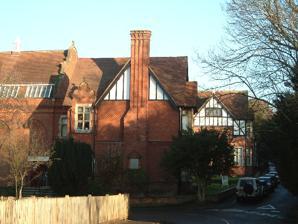
Building: Natural History Museum at Tring
Country: United Kingdom
Year built: 1889
Museum in Hertfordshire, England Natural History Museum at Tring View of the oldest part of the museum; there are extensive buildings to the rear and left. Established 1889 ( 1889 ) Location Tring , Hertfordshire , United Kingdom Coordinates 51°47′27″N 0°39′41″W / 51.790833°N 0.661368°W / 51.790833; -0.661368 Type Mounted zoological specimens Collection size At least 4000 objects Visitors 151,787 (2019) Director Michael Dixon Website www .nhm .ac .uk /visit /tring .html The Natural History Museum at Tring was the private museum of Lionel Walter, 2nd Baron Rothschild ; today it is under the control of the Natural History Museum, London . It houses one of the finest collections of stuffed mammals, birds, reptiles and insects in the United Kingdom. It was known as the Walter Rothschild Zoological Museum until April 2007. The museum is located on Akeman Street , in Tring , Hertfordshire . History Walter Rothschild and zebra-drawn carriage The Natural History Museum at Tring was once the private museum of Lionel Walter, 2nd Baron Rothschild , and is located on the grounds of the former Rothschild family home of Tring Park . The building was constructed in 1889 to house his collection of mounted specimens and first opened to the public in 1892. The Rothschild family gave the Museum and its contents to the nation in 1937. Lionel Walter bred hybrids between zebras and horses ( zebroids ) and a hybrid foal is on display. He was frequently seen riding a zebra-drawn carriage. The museum's Zebra Cafe alludes to Lord Rothschild's love of zebras and has photographs of his trained zebras harnessed to open carriages. Description The extensive collection, housed in several rooms, includes extinct animals and birds such as the quagga , thylacine , great auk and reconstructions of the moa and dodo . Oddities include hybrids and examples of abnormal colouration. The dogs' display was relocated to the Rothschild Zoological Museum from the Natural History Museum , South Kensington, London after World War II. This shows how domestic dogs have changed shape due to selective breeding and includes the tiny Russian and Mexican lapdogs as well as famous racing greyhounds . The Museum has six galleries, each one of which houses a different set of animals. The first gallery contains birds , large carnivorans and primates , the second is used to show temporary exhibits, the third crocodilians , crustaceans , fishes , insects , large mammals and marine invertebrates , the fourth accommodates kangaroos and odd-toed ungulates , the fifth holds bovids , hippopotamuses , pigs and marine mammals , and finally the sixth gallery contains amphibians , bats , various British mammals, domestic dogs , ratites , lizards , snakes , turtles and small mammals. The Museum also contains a Discovery Room designed for young children, and the Rothschild Room, which is set out to recreate the surroundings that the Rothschild family would have worked in. It became part of the Natural History Museum in 1937 and changed its name to the Natural History Museum at Tring in April 2007. The site is also home to the ornithological research collections (Bird Group, Department of Zoology) and the ornithological library (Department of Library and Information Services) of The Natural History Museum, but these are not open to the public. There are small special themed exhibitions throughout the year showcasing specimens not normally on display, and activities for youngsters. Thefts from museum Bird skins On 24 June 2009, a theft occurred from the museum involving the removal of 299 brightly coloured stuffed birds, mostly male trogons and quetzals from Central and South America , as well as birds of paradise from the island of New Guinea , some of which had been collected by Alfred Russel Wallace . The police announced on 12 November 2010 that a 22-year-old US citizen, Edwin Rist, had been arrested, in the Tring area, in connection with the theft and the majority of bird skins had been recovered. The story was featured almost a decade later on NPR's This American Life , "The Feather Heist". Rist pleaded guilty to the theft on 24 November 2010. He was sentenced to 12 months in jail, suspended for two years, and a supervision order in April 2011.  The sentence was relatively low because Rist was diagnosed with Asperger syndrome . He was also required to repay £125,150, the estimated value of the stolen birds through the Proceeds of Crime Act. The police also advised that 191 intact bird skins had so far been recovered. Rhinoceros horns In the early hours of 27 August 2011, a thief broke in through the museum's front doors and removed the horns from two rhinoceros exhibits, one an Indian rhino and the other a white rhino , using what was believed to be a large hammer. However, in the light of recent thefts from other museums, three months before the break-in curators had replaced the real rhino horns, valued at £240,000, with resin replicas that had no commercial value. On 17 January 2012, Darren Bennett from Leicester was charged with the theft of two replica rhinoceros horns; real rhino horn can sell for £60,000 per kg in the Far East for its supposed medicinal qualities. Gallery Russian and Mexican lapdogs (immature) Zebra-horse hybrid foal Great auk Tasmanian tiger or thylacine Side view of the museum (from Park Street) Bibliography More information about the collecting of animals can be found in the book Dear Lord Rothschild: Birds, Butterflies and History ISBN 0-86689-019-X More information about the Edwin Rist thefts can be found in the book The Feather Thief: Beauty, Obsession and the Natural History Heist of the Century by Kirk Wallace Johnson, and episode 654 of This American Life . References